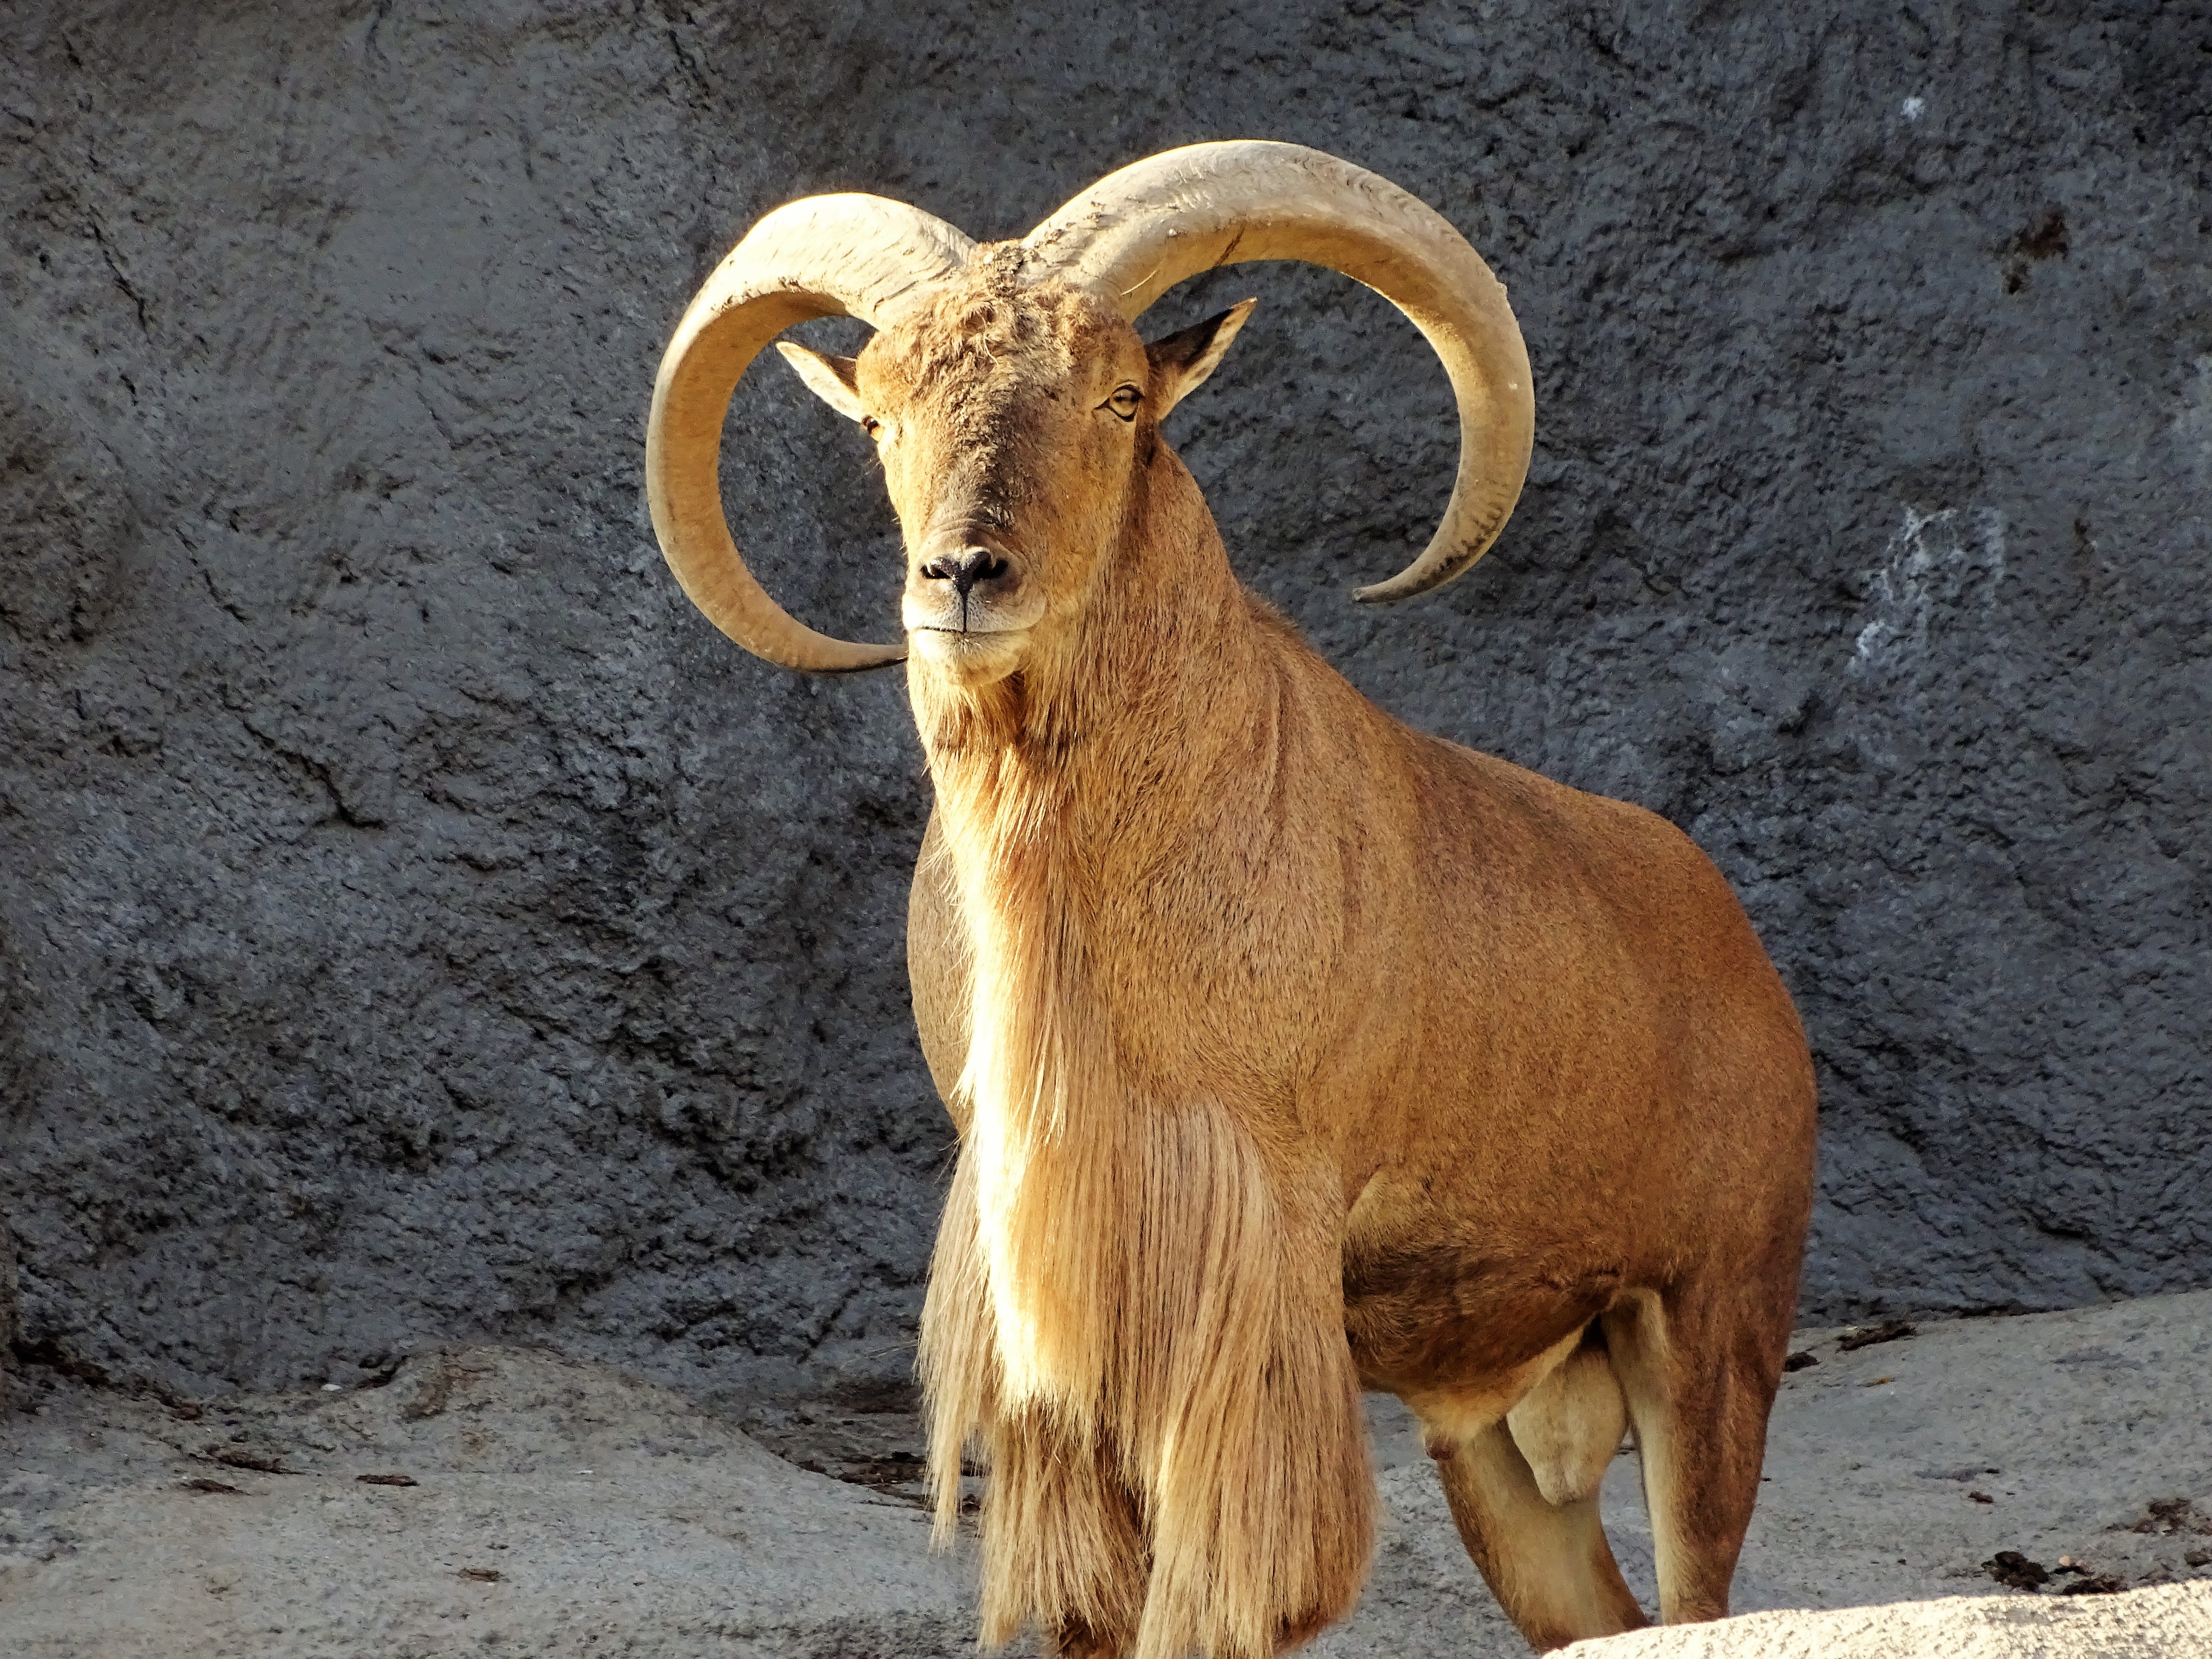
nature, hair, animal, cliff, wildlife, goat, horn, sheep, mammal, fauna, wild goat, beast, vertebrate, horns, ibex, bearded, bighorn, ungulates, barbary sheep, cattle like mammal, cow goat family, argali